Edgbaston Hall

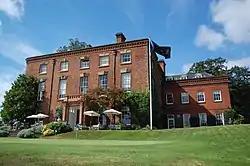
The hall in August 2013

Edgbaston Hall is a country house (albeit now in the middle of the city) in the Edgbaston area of Birmingham, England.